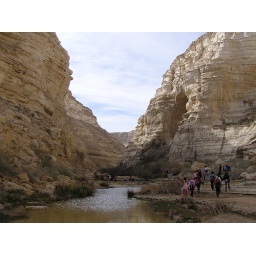
Tall canyon walls surround a small stream in the middle of our wonderful hike.